Censorinus (usurper)

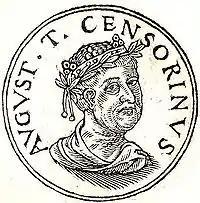
Censorinus from Guillaume Rouillé's "Promptuarii Iconum Insigniorum"

Appius Claudius Censorinus was a fictitious usurper against Roman Emperor Claudius II, (in ca AD 269) according to the unreliable "Historia Augusta". He is included in the list of the Thirty Tyrants.